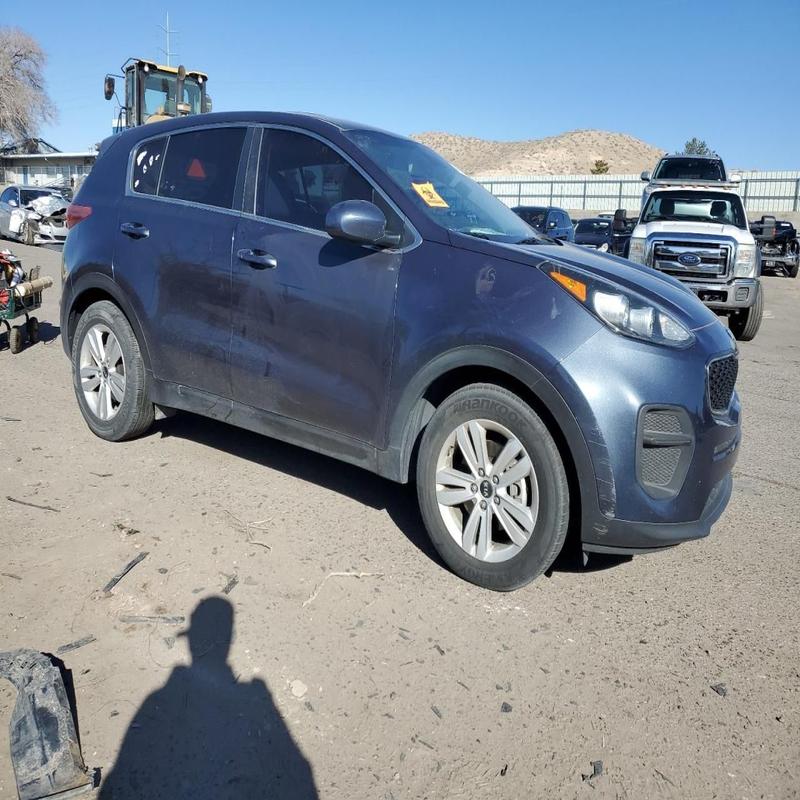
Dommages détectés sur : pare-choc avant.
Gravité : mineur